John Eglington Bailey

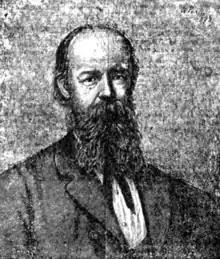

John Eglington Bailey (1840–1888) was an English antiquary, Secretary of the Chetham Society and Fellow of the Society of Antiquaries.